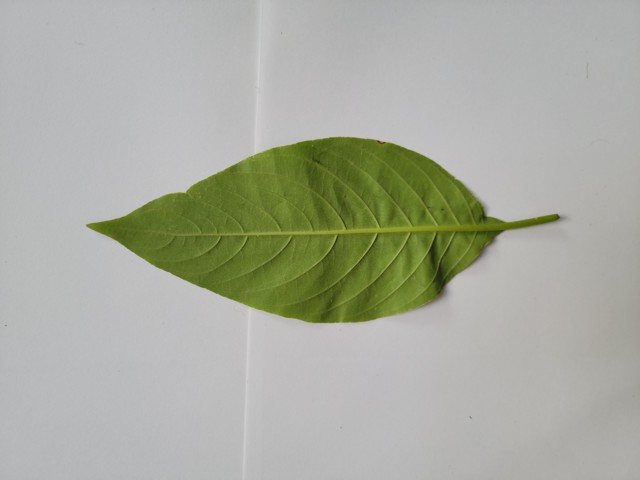
Plant: basok